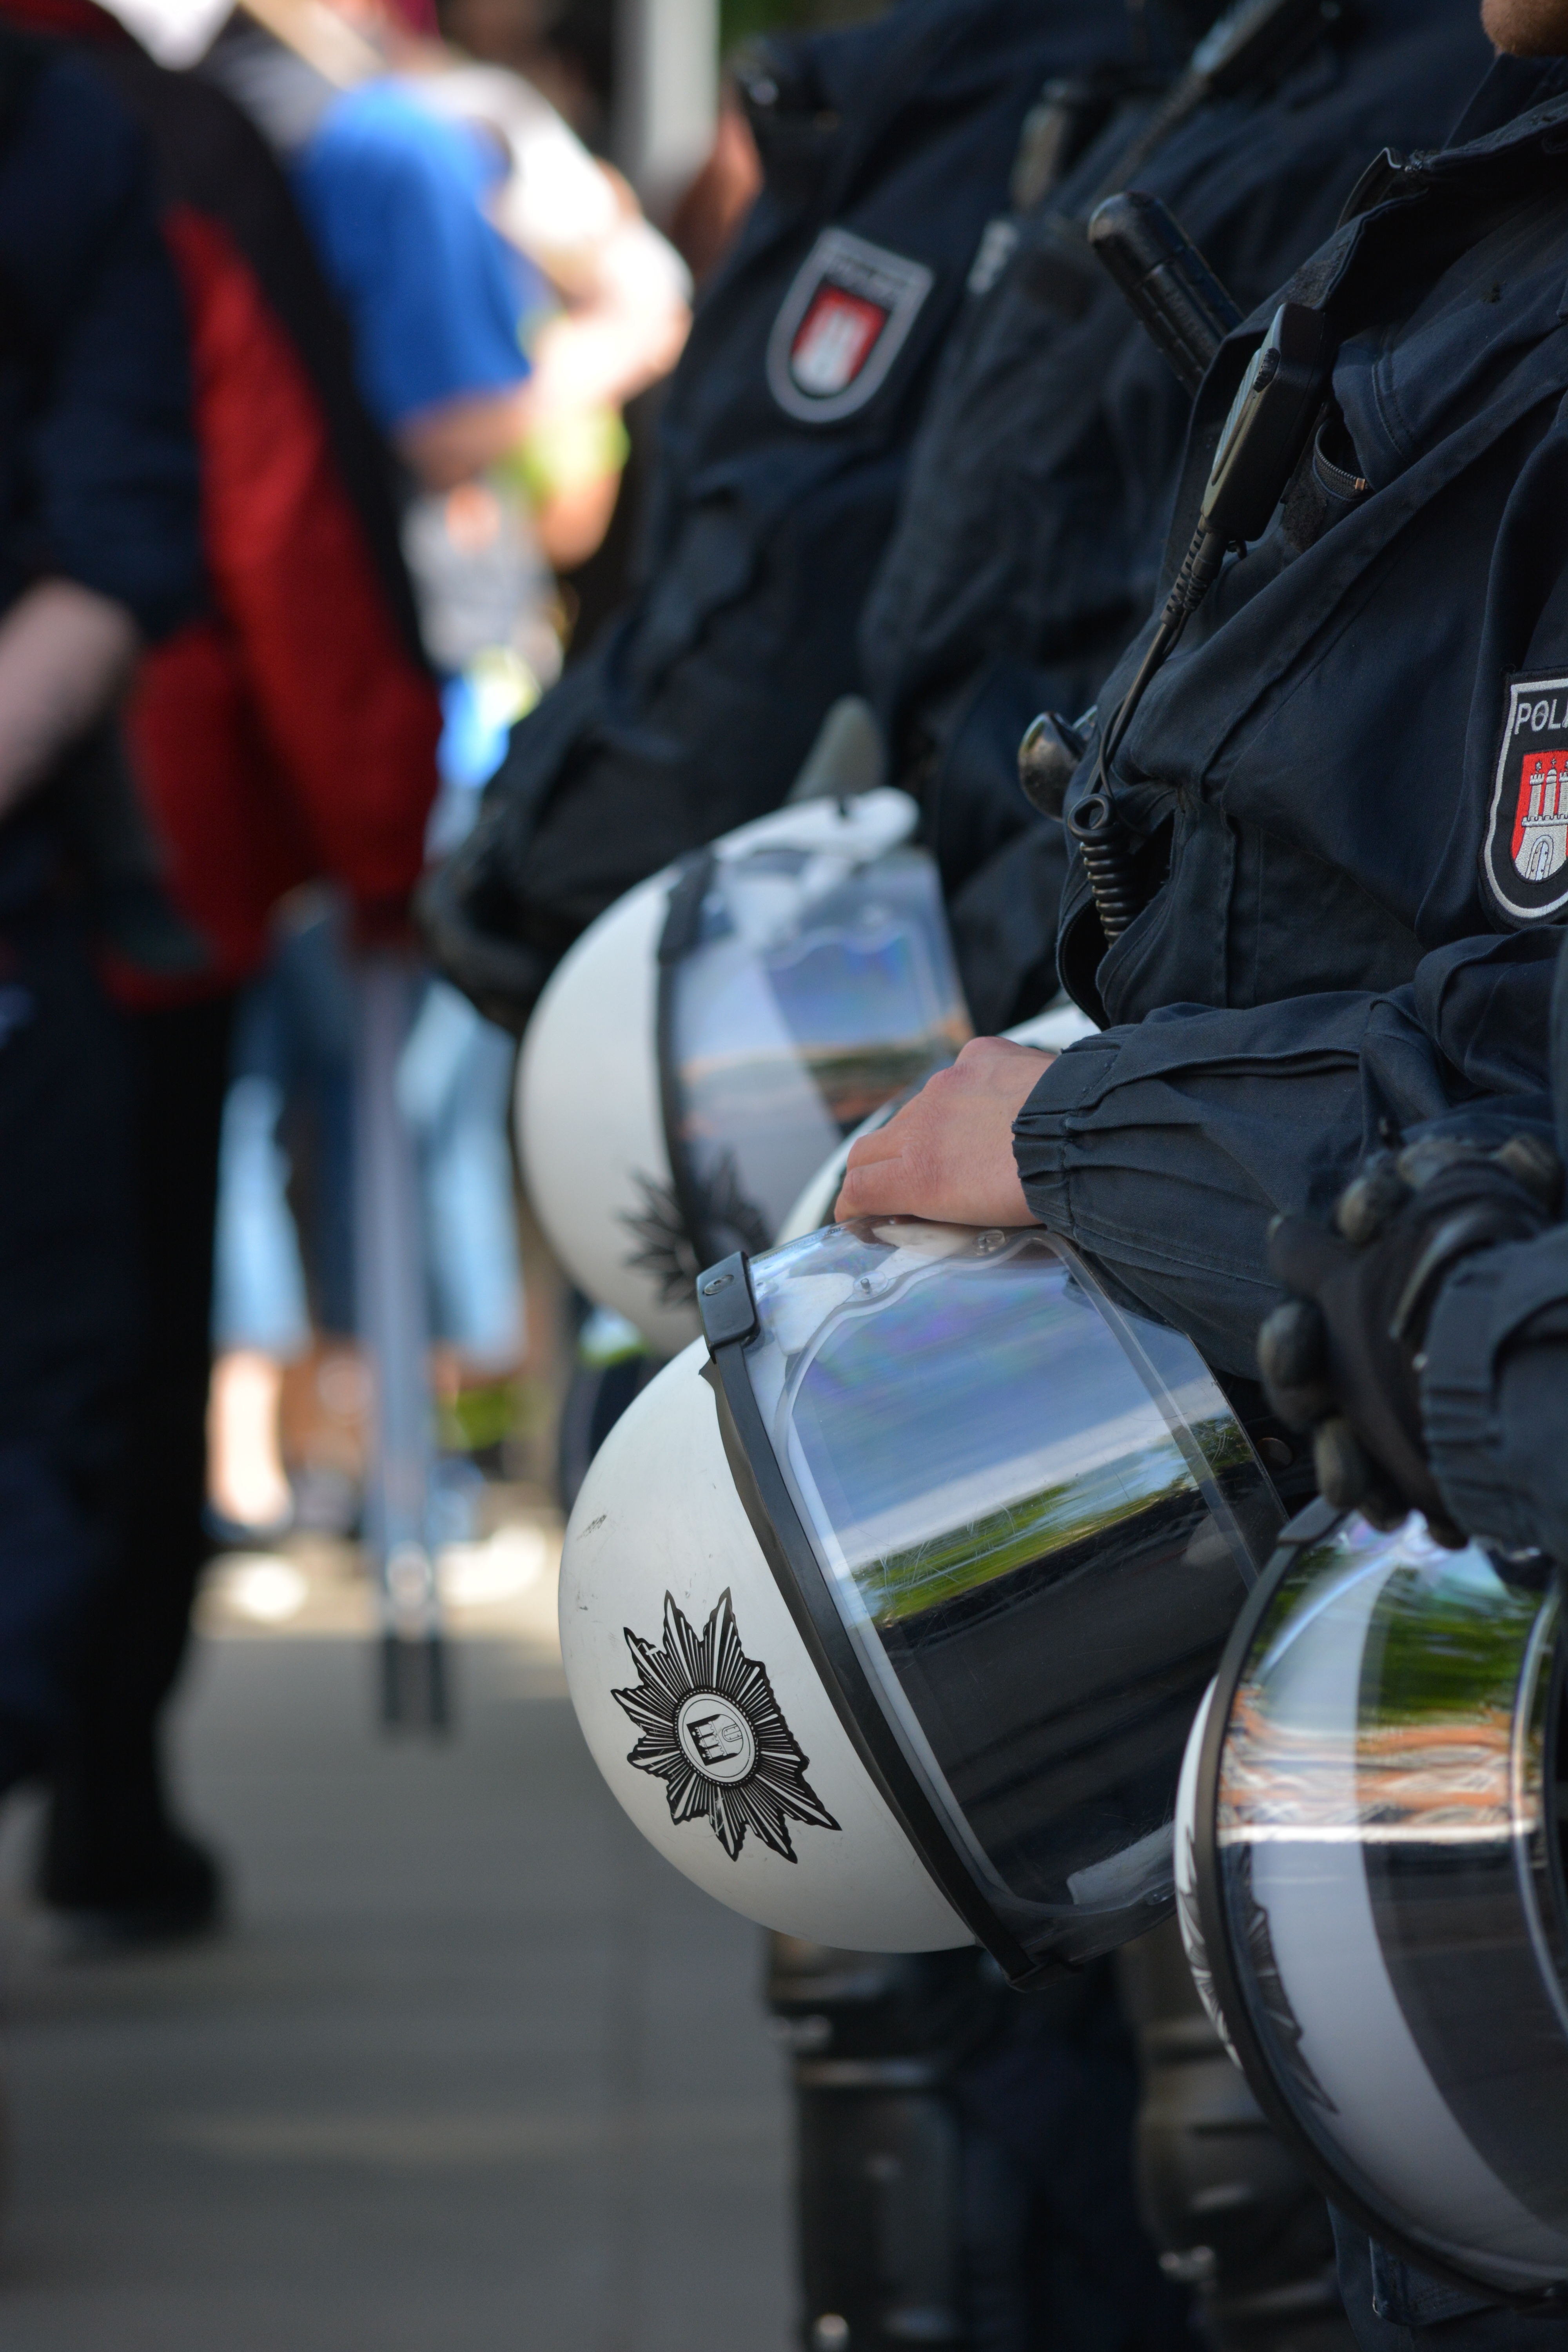
police, barrier, protection, costume, hamburg, state power, police officer